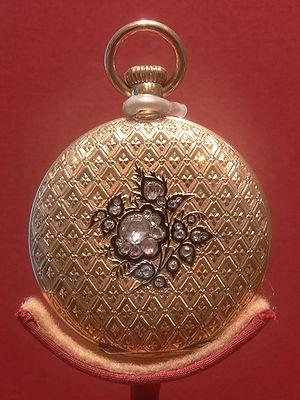
Antoni Norbert Patek aux armoiries Prawdzic, né le 14 juin 1812 à Piaski Szlacheckie et mort le 1ᵉʳ mars 1877 à Genève, est un horloger polonais naturalisé suisse, fondateur de la société Patek Philippe.
Jane Stanford, née le 25 août 1828 et décédée le 28 février 1905 est la cofondatrice de l'université Stanford avec son mari, Leland Stanford, qu'elle épouse en 1850.